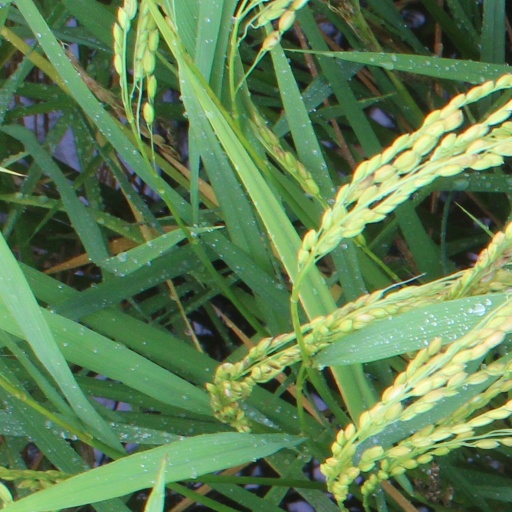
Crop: rice